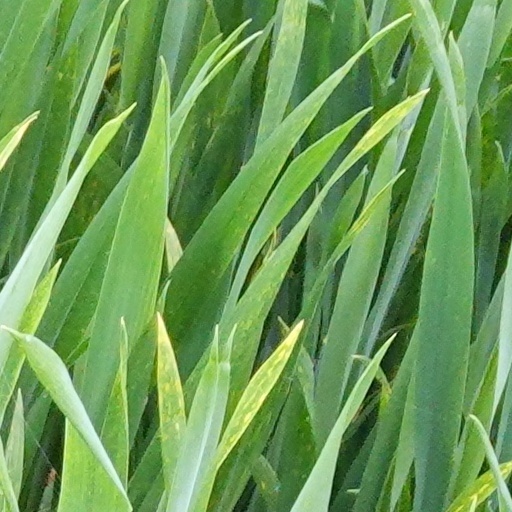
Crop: wheat